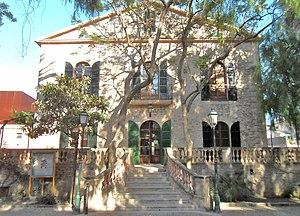
Artà, en catalan et officiellement, est une commune d'Espagne de l'île de Majorque dans la communauté autonome des Îles Baléares. C'est une des cinq comarques du Llevant. La commune comprend six localités : Artà, localité principale et siège de mairie, Colònia de Sant Pere, Betlem, Montferrutx, S'Estanyol et Sant Pere.